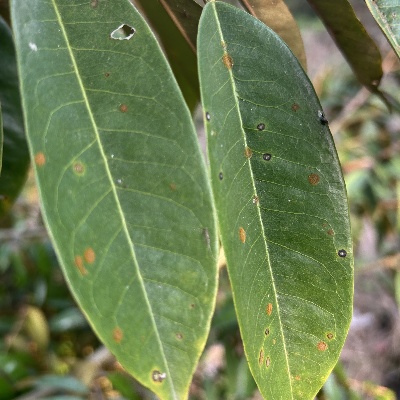
Label: Leaf_Algal